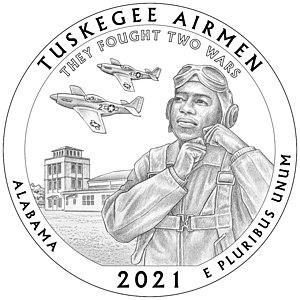
Les America the Beautiful Quarters sont une série de pièces d'un quart de dollar américain émise par l'United States Mint de 2010 à 2021 avec une possibilité d'extension jusqu'en 2033 pour faire connaître les différents parcs naturels des États-Unis. Ces pièces sont émises au rythme de cinq par an, par ordre de création des parcs retenus. La série actuelle comporte 56 pièces, une par État ou territoire et une pour le District de Columbia.